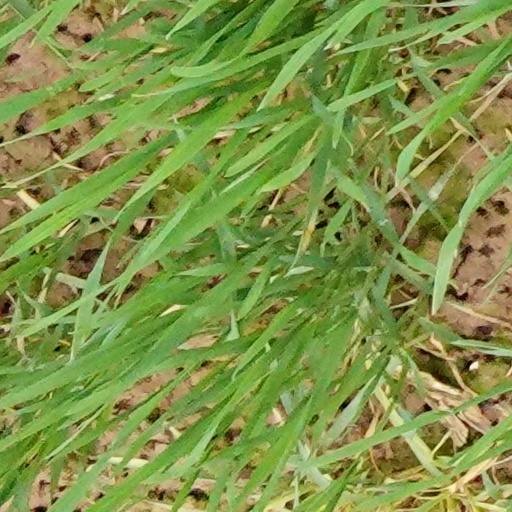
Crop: wheat